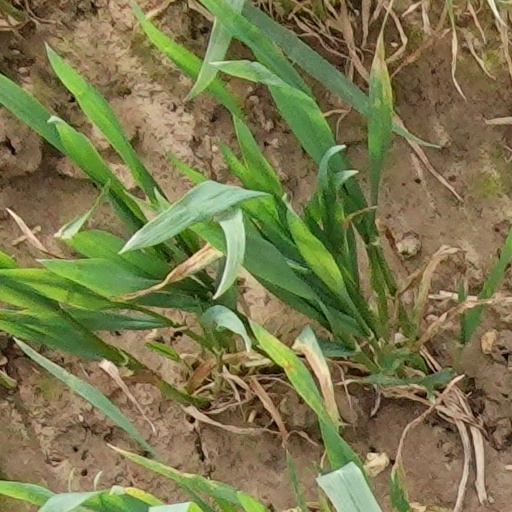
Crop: wheat